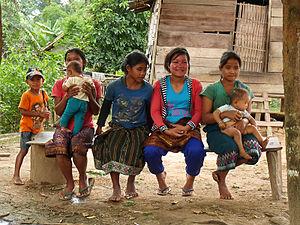
Le Viêt Nam est un pays multi-ethnique, avec plus d'une cinquantaine de groupes bien distincts.